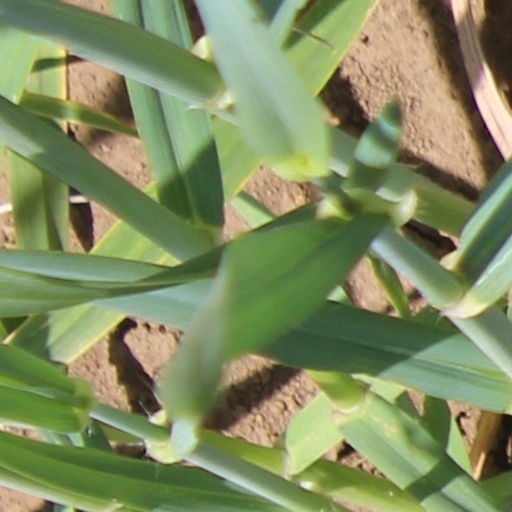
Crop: wheat